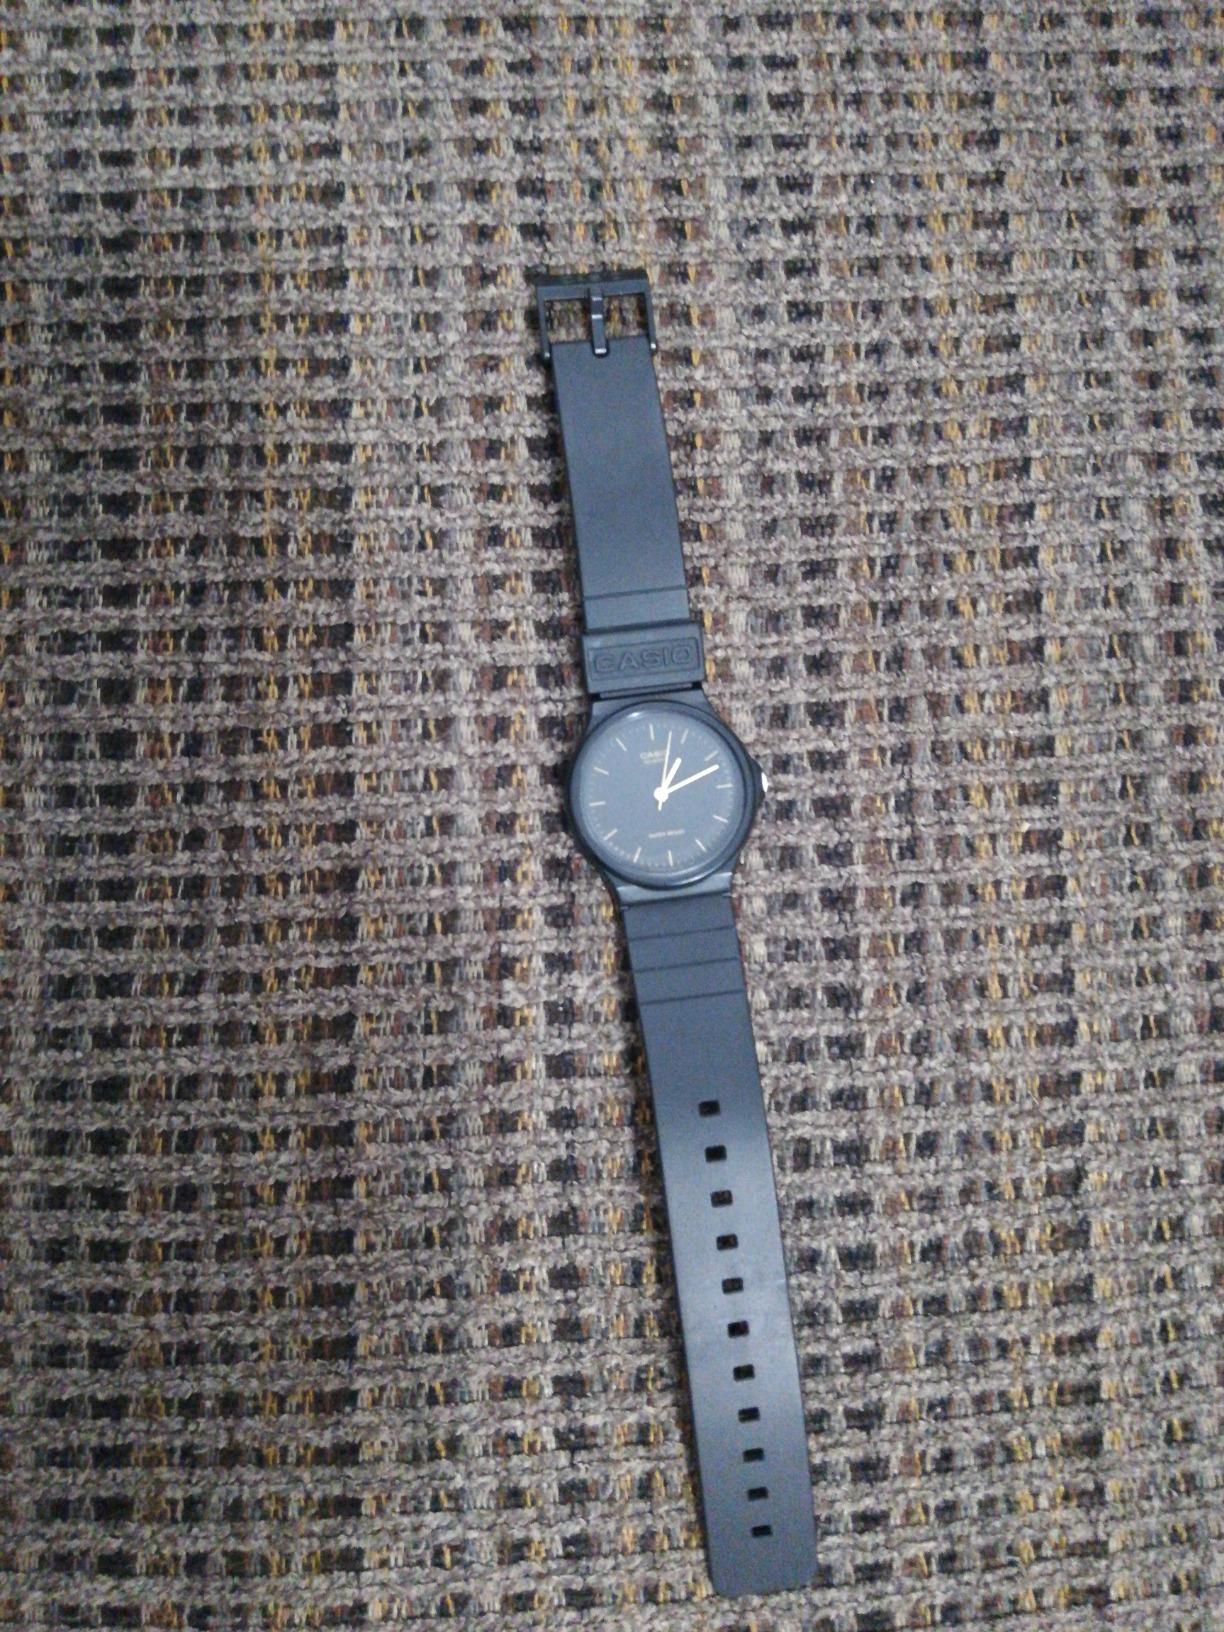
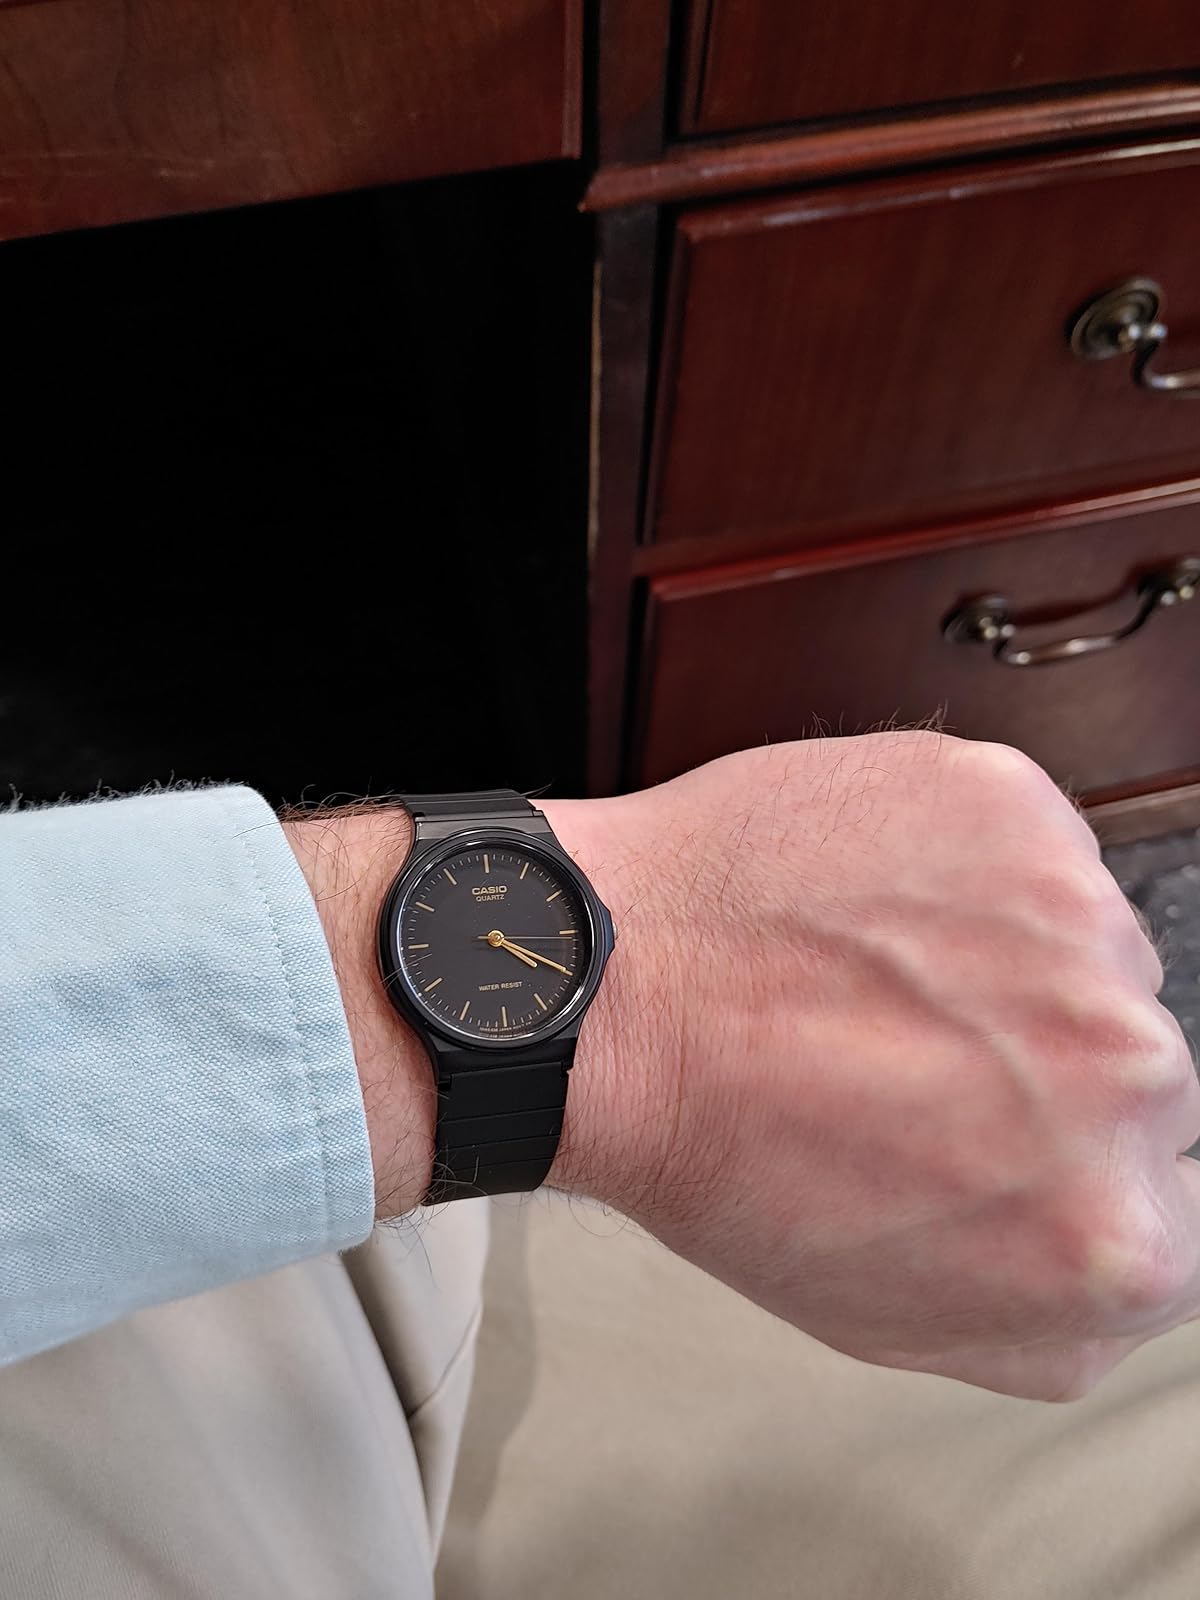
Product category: accessories_watch
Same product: yes